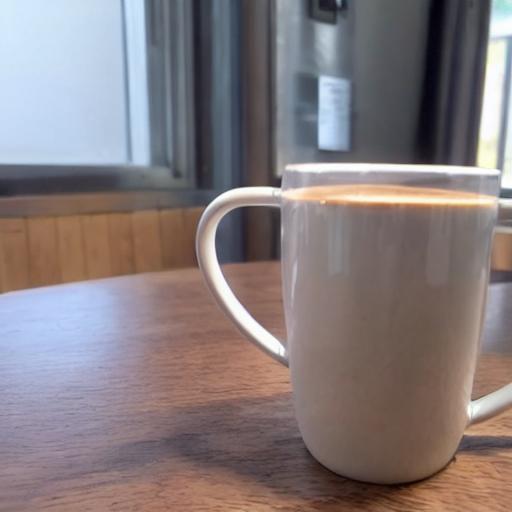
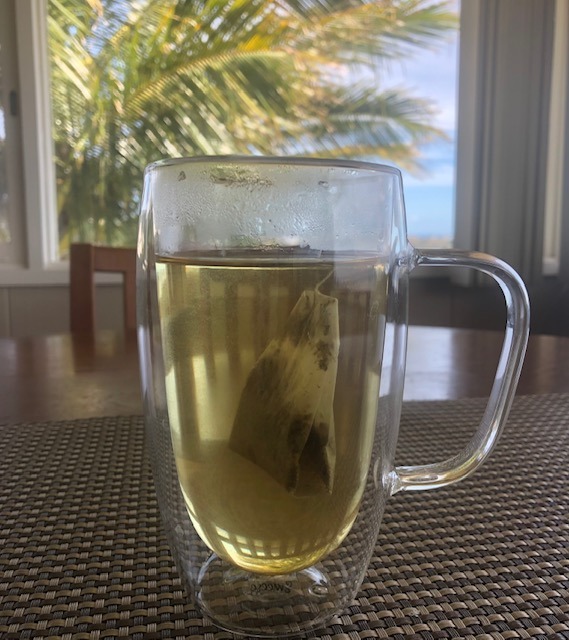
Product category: items_mug
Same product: no